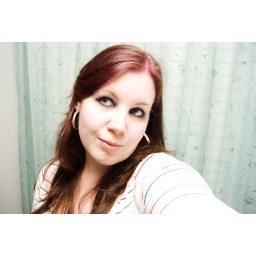
The new lighting in our bedroom (hello ceiling fan!) + new curtains = great backdrop!